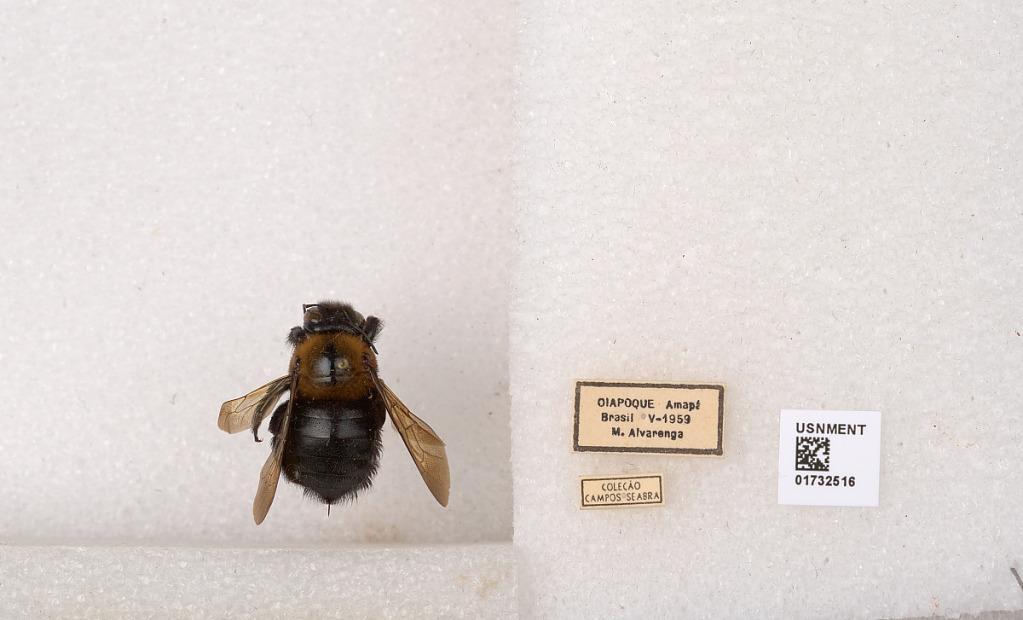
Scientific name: Xylocopa (Neoxylocopa) aurulenta (Fabricius)
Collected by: M. Alvarenga
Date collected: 1959-5-1
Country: Brazil
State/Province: Ampa
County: Oiapoque
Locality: Oiapoque
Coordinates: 3.84003, -51.8288